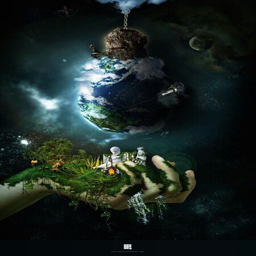
the whole world in the palm of your hand